Abhijñā

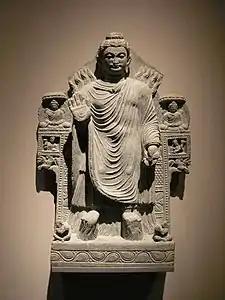
Gautama Buddha depicted in Greco-Buddhist style, demonstrating control over the fire and water elements. 3rd century CE, Gandhara (modern eastern Afghanistan).

Abhijñā (Pali pronunciation: "abhiññā"; "mngon shes") is a Buddhist term generally translated as "direct knowledge", "higher knowledge" or "supernormal knowledge." In Buddhism, such special knowledge is obtained through virtuous living and meditation. The attainment of the four jhanas, or meditative absorptions, is considered a prerequisite for their attainment. In terms of specifically enumerated knowledges, these include mundane extra-sensory abilities (such as seeing past lives and various supranormal powers like levitation) as well as the supramundane, meaning the extinction of all mental intoxicants ("āsava").